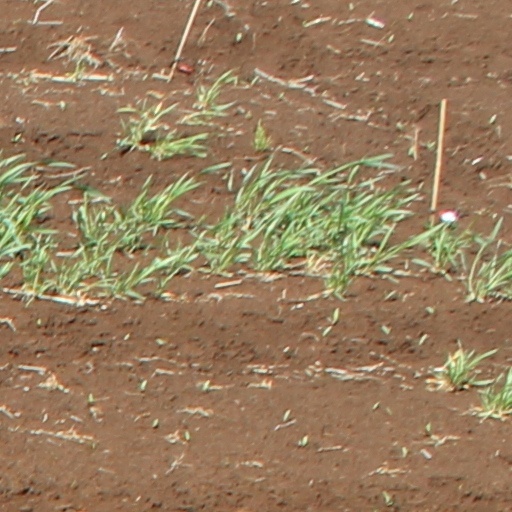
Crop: wheat